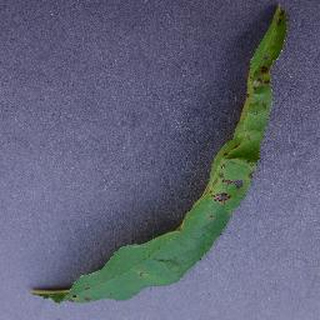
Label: peach_bacterial_spot